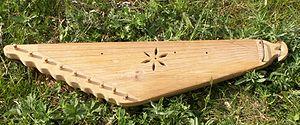
Kanklės est le nom d'un instrument à cordes pincées lituanien.
La musique lituanienne est encore imprégnée de beaucoup de traditions folkloriques. Elle a un passé commun avec la musique polonaise, car les deux pays ont été unifiés du Moyen Âge jusqu'en 1772. Elle est aussi liée à la musique russe et biélorusse et est proche des autres pays baltes voire scandinaves.